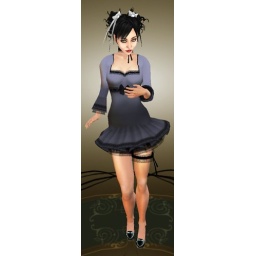
Darkerside Emile hair in black with bow. WhoNose Doll Pidgeon (lucky board) 50 Flats kitten heels Noir Robin